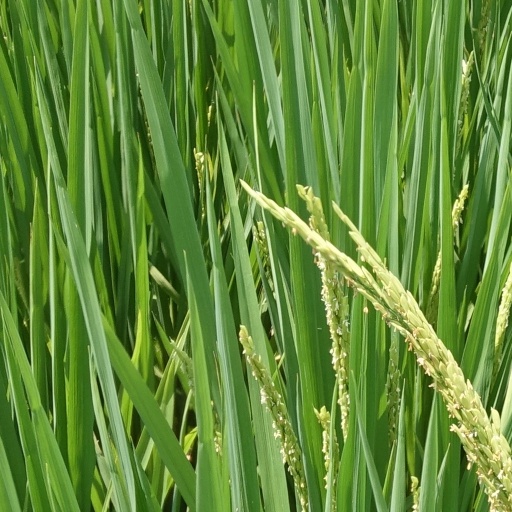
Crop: rice